1980s professional wrestling boom

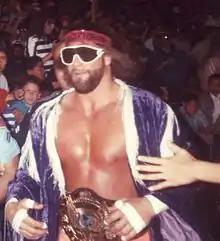
Randy Savage, pictured on March 7, 1989, won the WWF World Heavyweight Championship at WrestleMania IV

McMahon did not meet immediate success. In May 1984, in a failed attempt to garner a greater appeal in the Southeast, McMahon bought a controlling interest in GCW, an NWA member which held the lucrative Saturday timeslot on Atlanta-based independent station WTBS—known outside Atlanta as Superstation TBS. On July 14, 1984later dubbed "Black Saturday"WWF programming began airing in the WTBS timeslot formerly occupied by GCW programming. The WWF programming was not successful and viewed as comical compared to the NWA. Due to low ratings and viewer protests, WTBS began airing wrestling by Ole Anderson's new promotion, Championship Wrestling from Georgia, as well as Bill Watts's Mid-South Wrestling, both of which garnered higher ratings than McMahon's WWF show. Later, McMahon sold the WTBS timeslot to rival promoter Jim Crockett, Jr. for $1 million. In the WWE documentary "The Rise and Fall of WCW", Crockett explained that his purchase of the timeslot basically paid for McMahon's first WrestleMania.